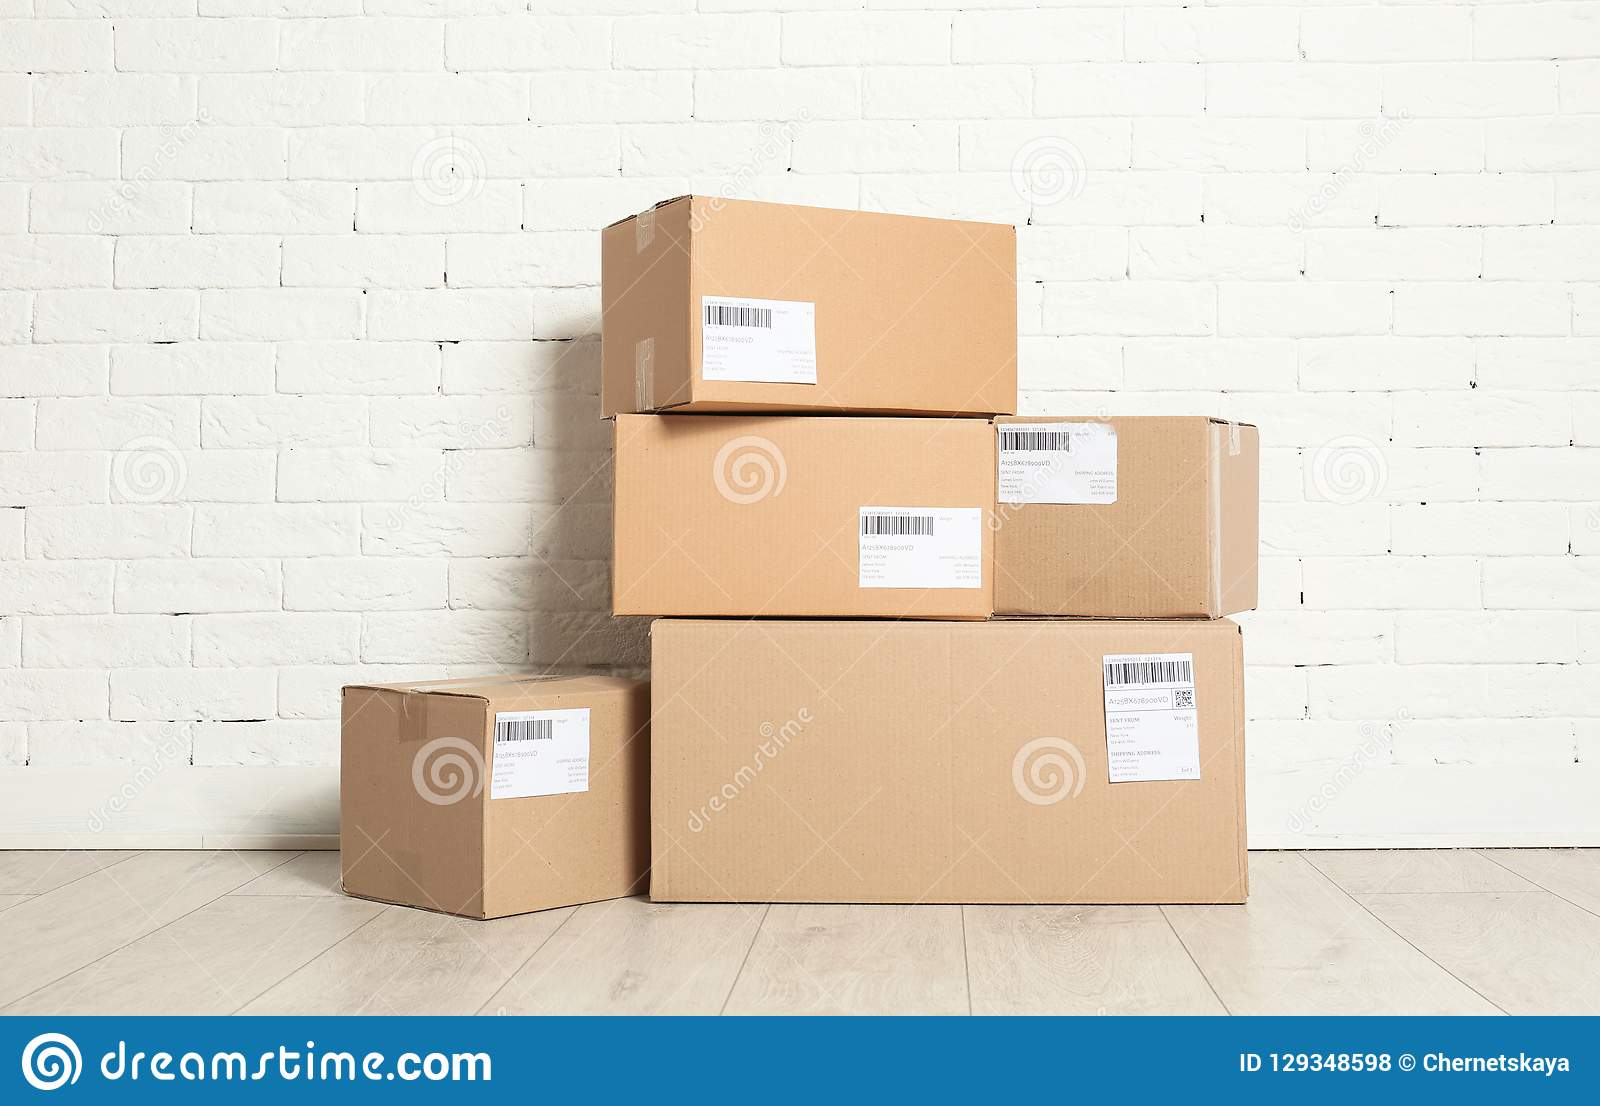
Label: cardboard